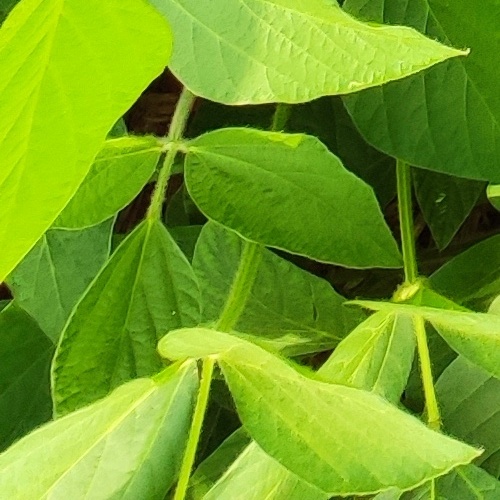
Label: Healthy